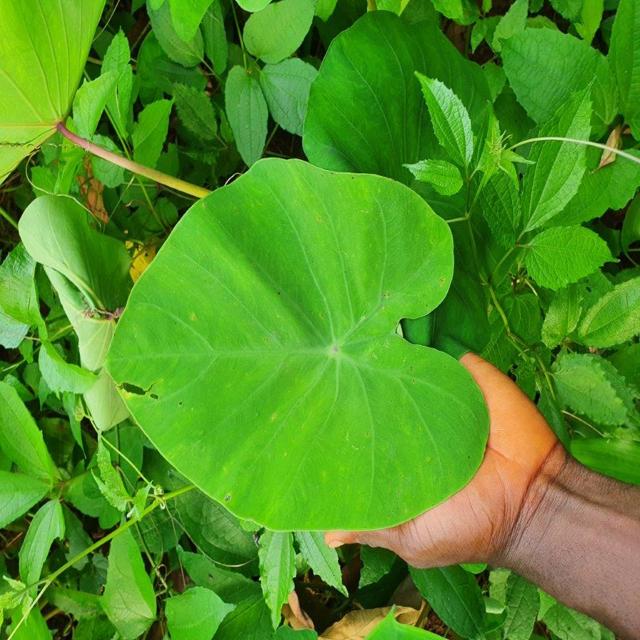
Label: Healthy